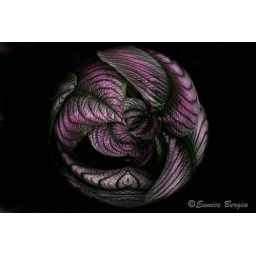
Purple and Green Leaves. Photographed in glass house Surrey. 18_08_2009